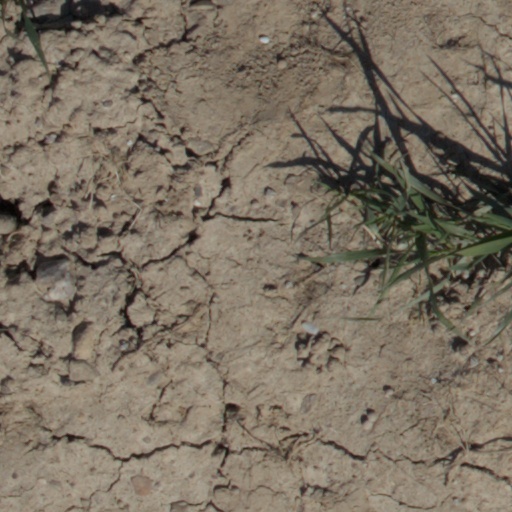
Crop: wheat